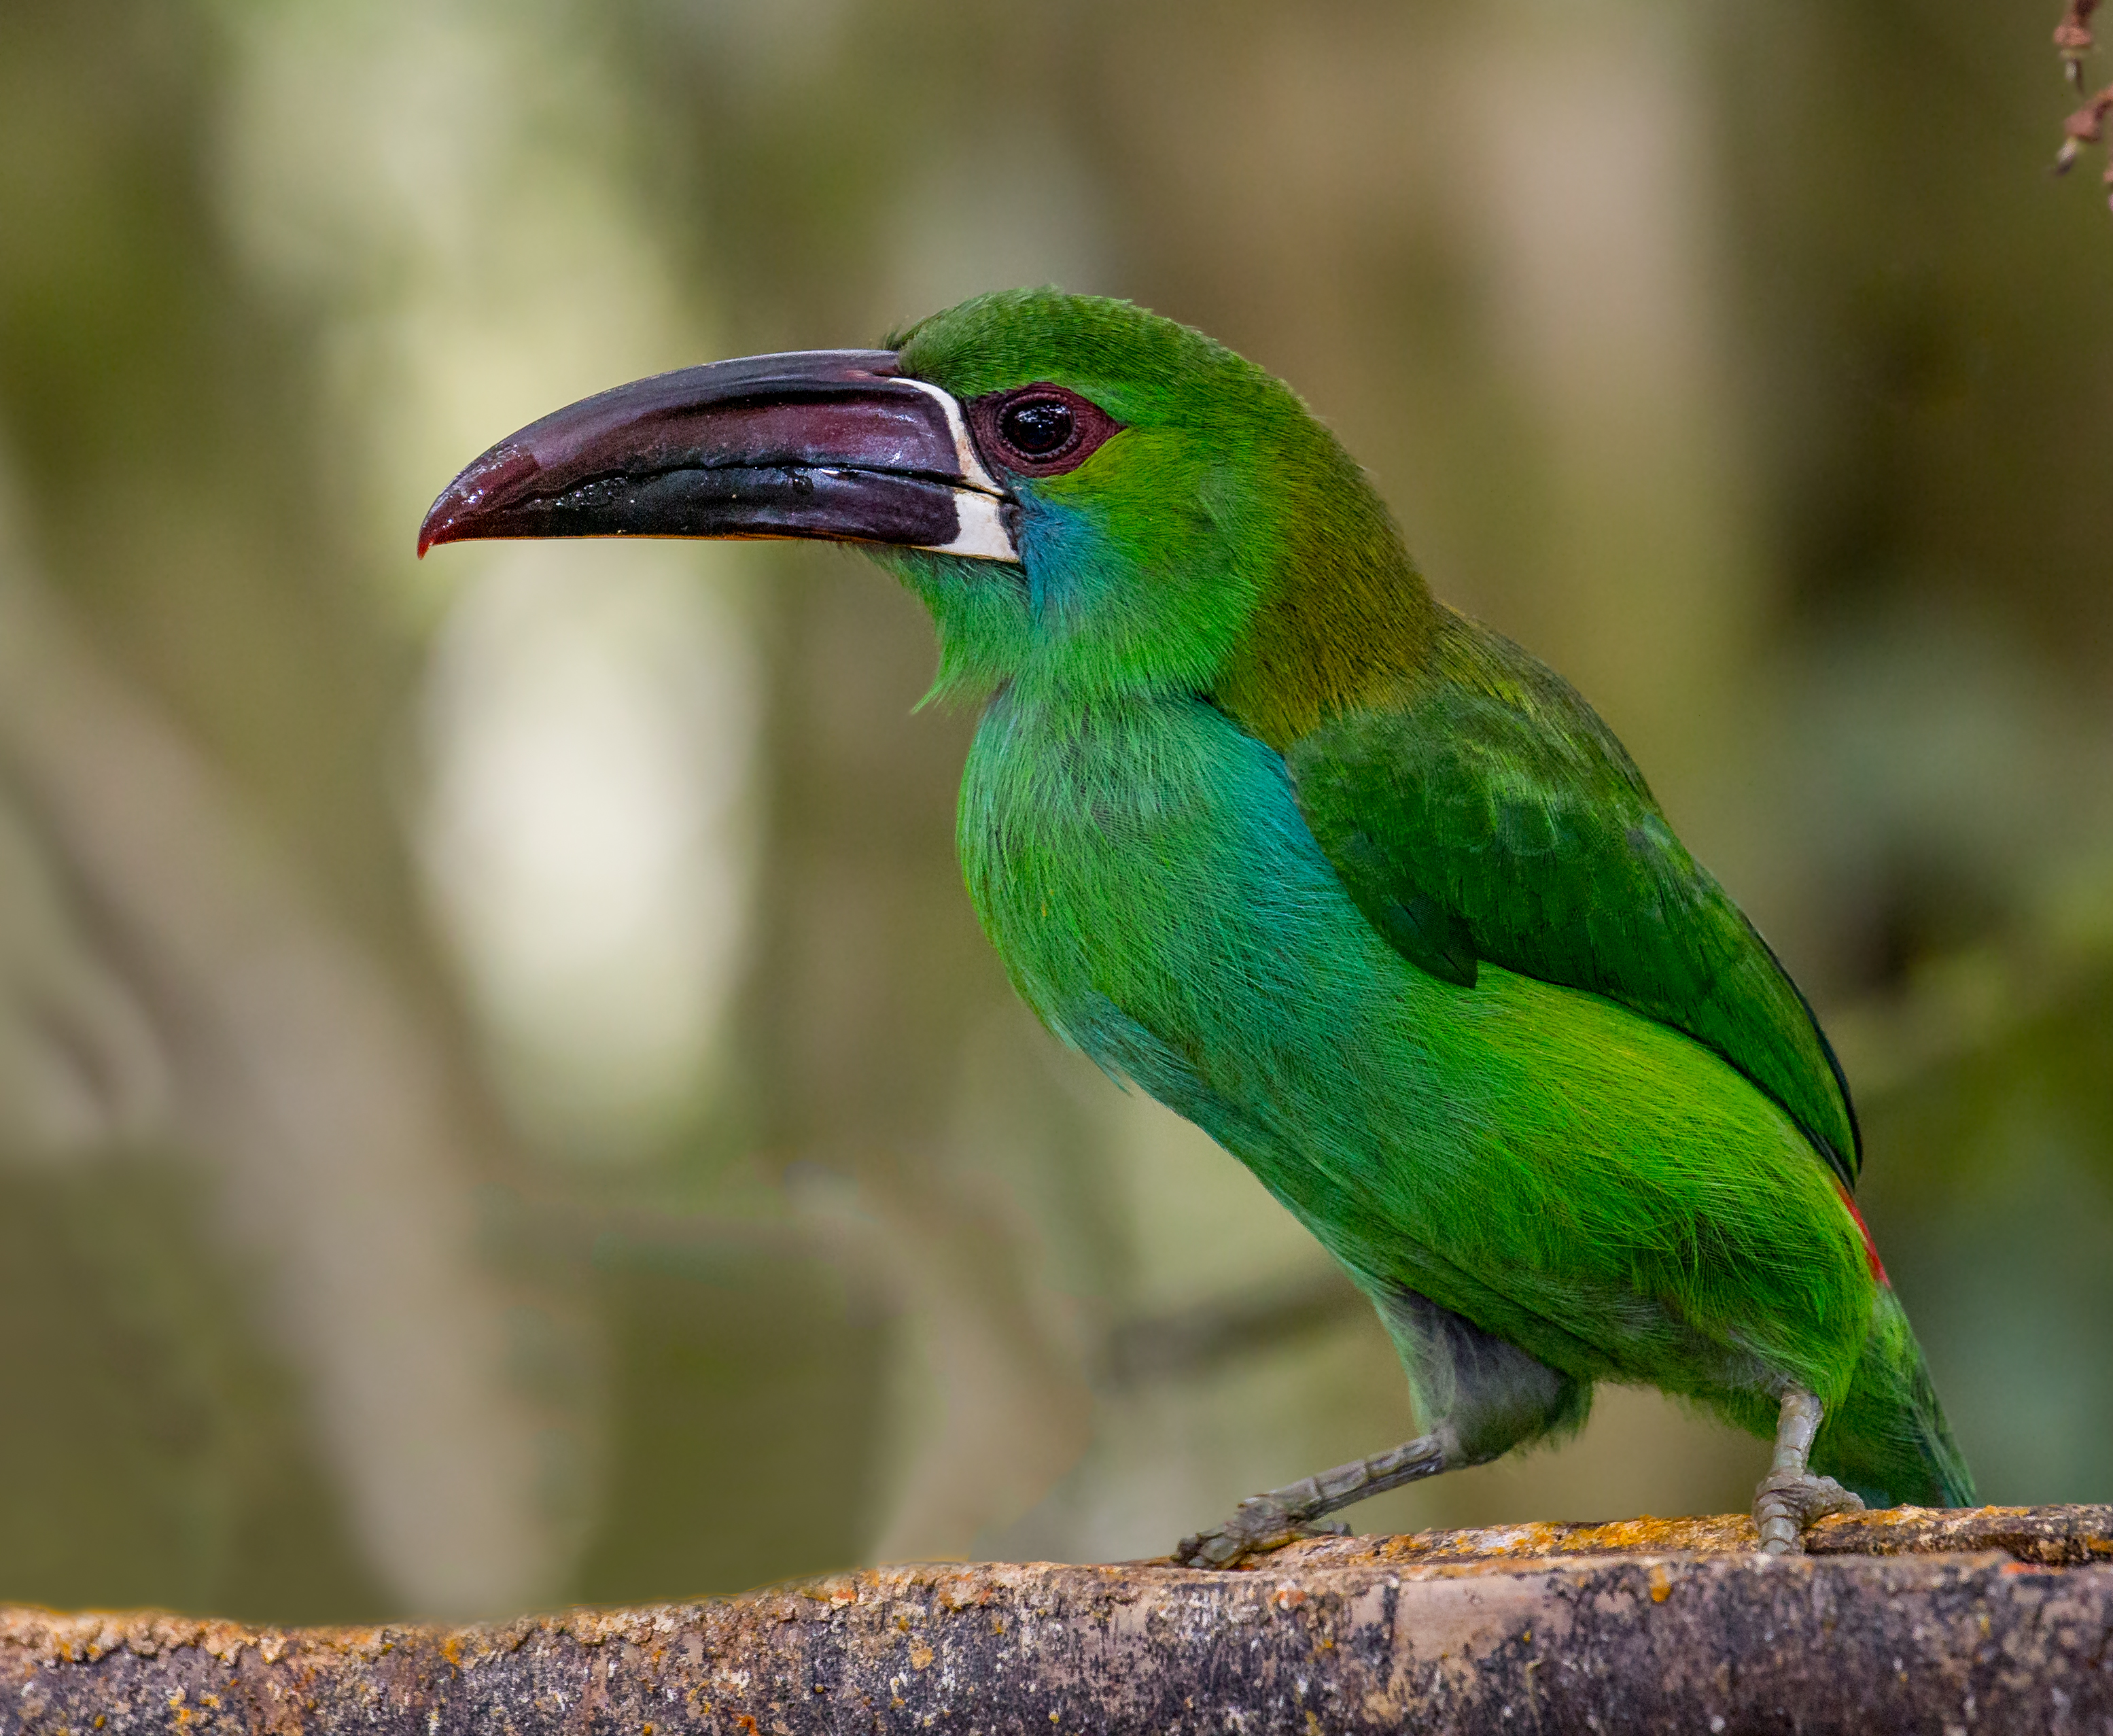
nature, bird, wildlife, green, beak, fauna, close up, vertebrate, andymorffew, morffew, tandayapabirdlodge, naturethroughthelens, ecuador, crimsonrumpedtoucanet, coraciiformes, perching bird, green jay